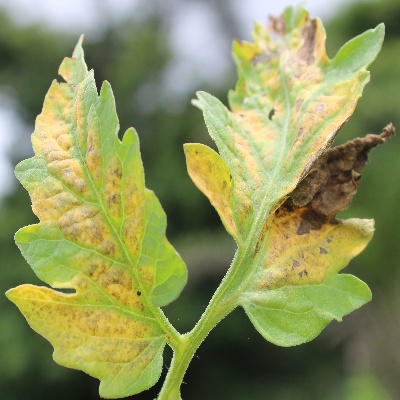
Crop: Tomato
Condition: leaf blight